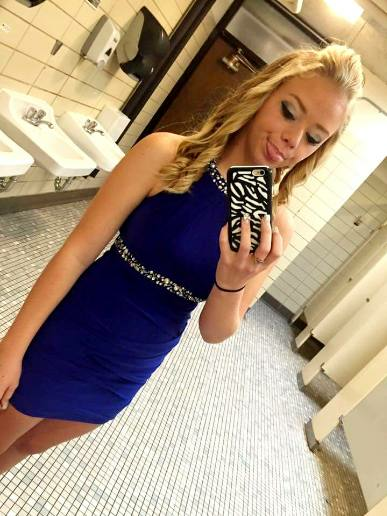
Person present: Yes